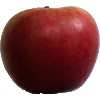
Label: apple_crimson_snow